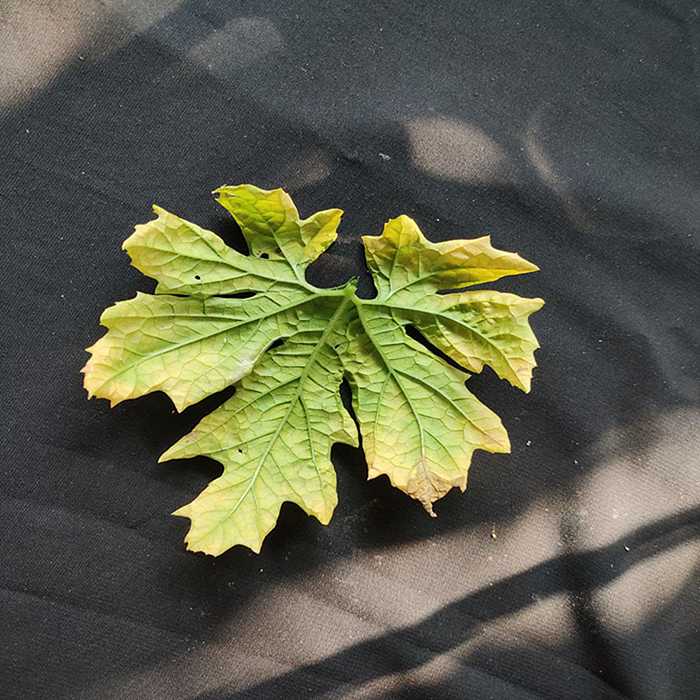
Plant: Bitter Gourd
Label: Fusarium wilt